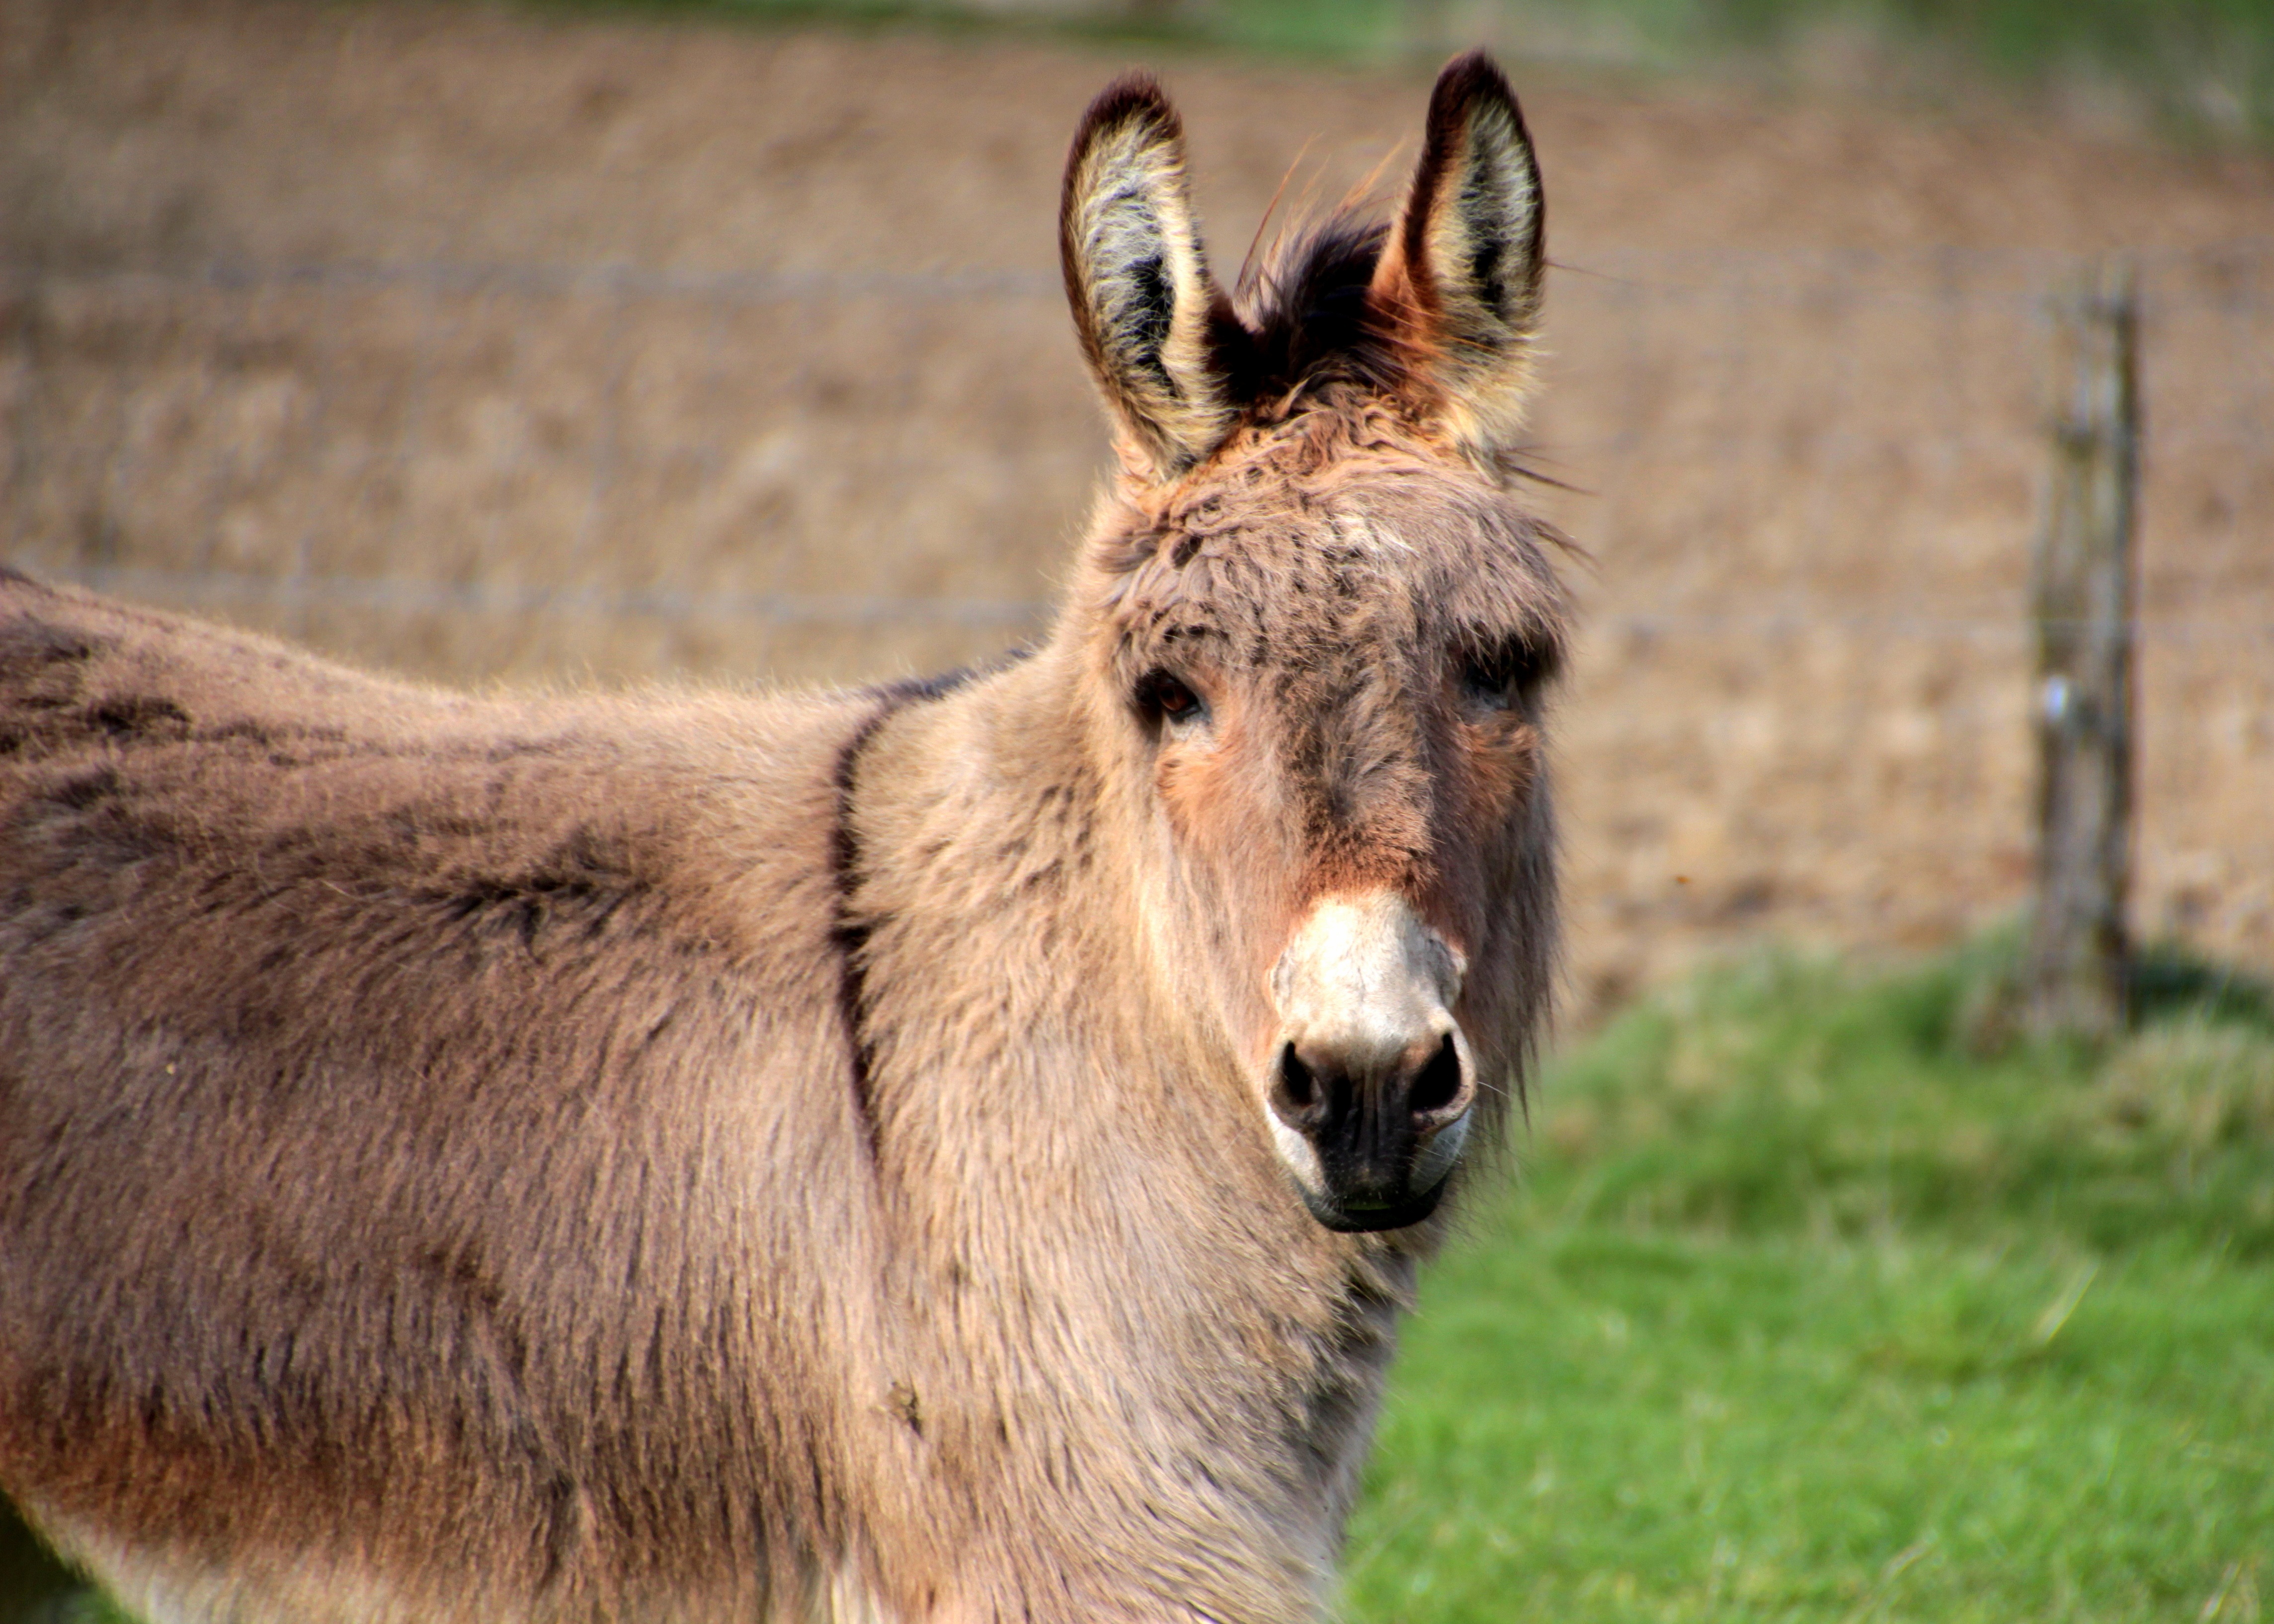
nature, animal, wildlife, brown, mammal, mane, fauna, donkey, stand, vertebrate, curious, perissodactyla, pack animal, last animal, domestic donkey, on pasture, equus asinus asinus, horse like mammal, mustang horse